Reggie Parks

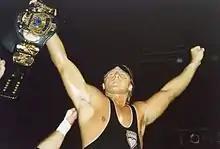
The "Winged Eagle" design of the WWF Championship, pictured here being held by Owen Hart, was designed by Reggie Parks.

Parks was known for designing and engraving championship belts for WWE, the National Wrestling Alliance, World Championship Wrestling, the American Wrestling Association, and Shimmer Women Athletes. His design work earned him the nickname "the King of Belts". WWE described his belt designs as some of its most famous. His most well-known were the "Winged Eagle" belt used to represent the WWF Championship in the 1980s and 1990s and the WWF Intercontinental Heavyweight Championship belt from the same era.